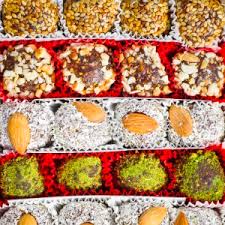
Yemek: lokum